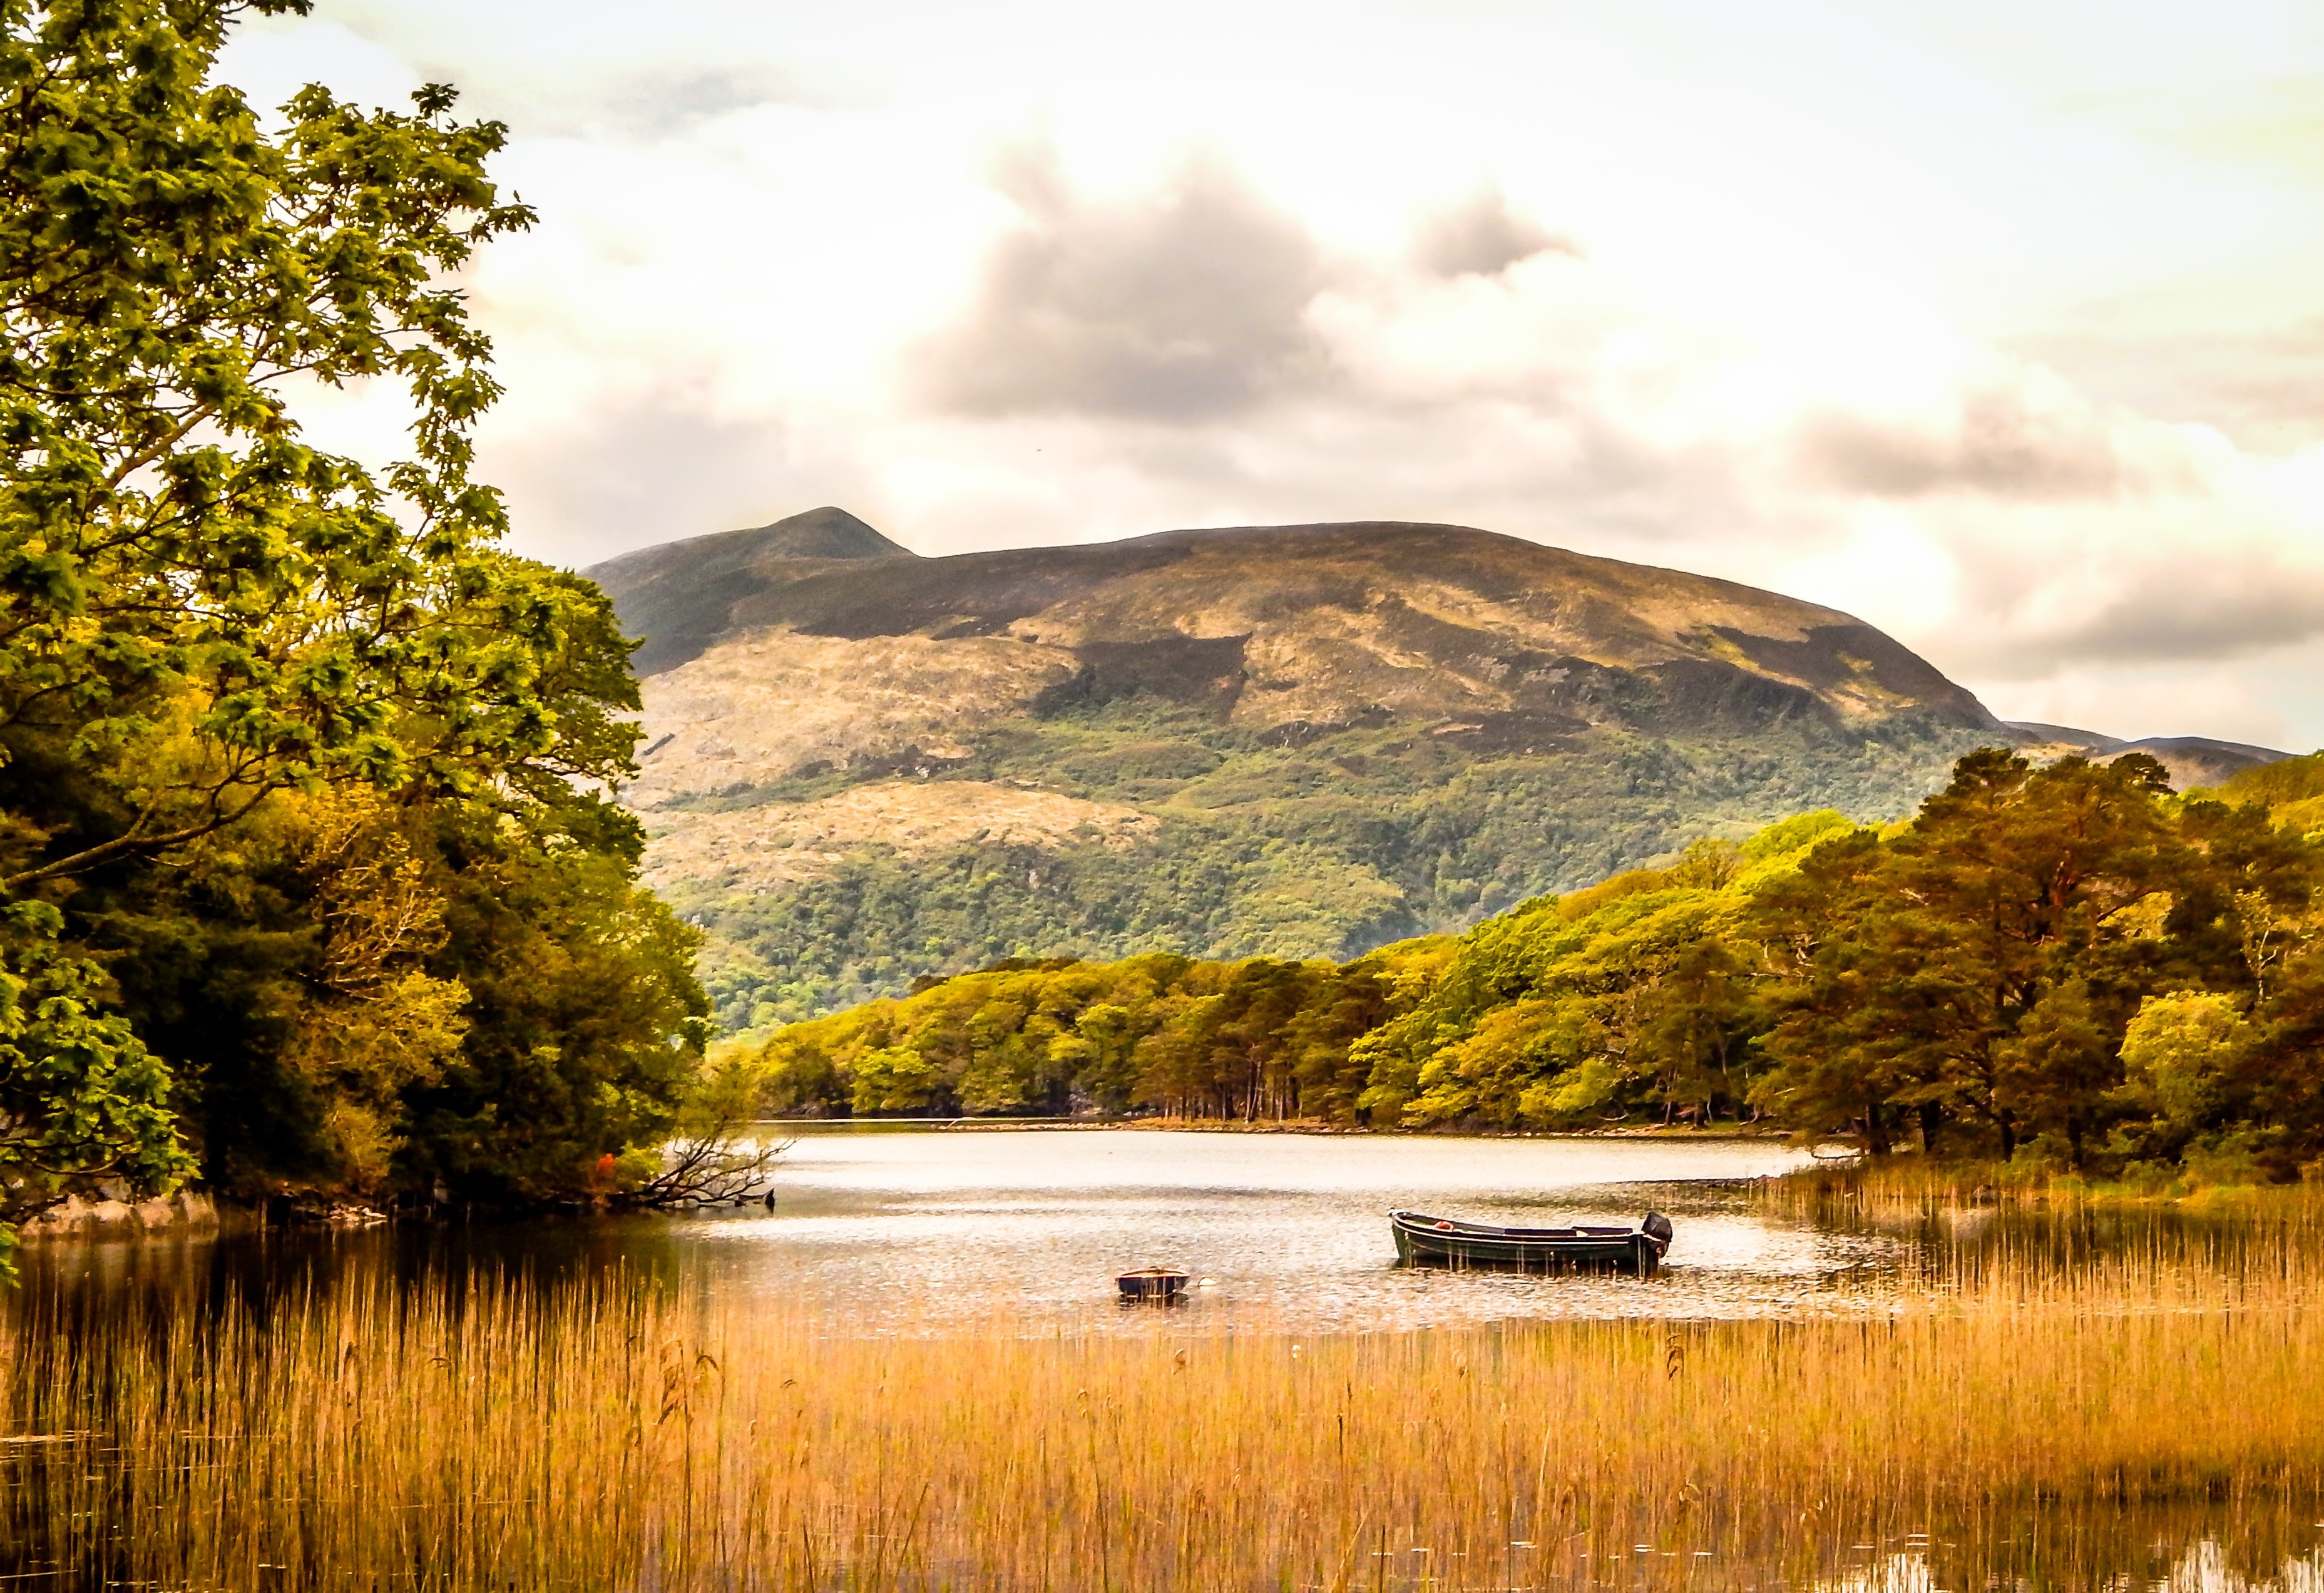
landscape, tree, water, nature, wilderness, mountain, morning, leaf, hill, lake, river, reflection, autumn, park, reservoir, colorful, season, ireland, natur, loch, rural area